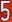
Number: 5